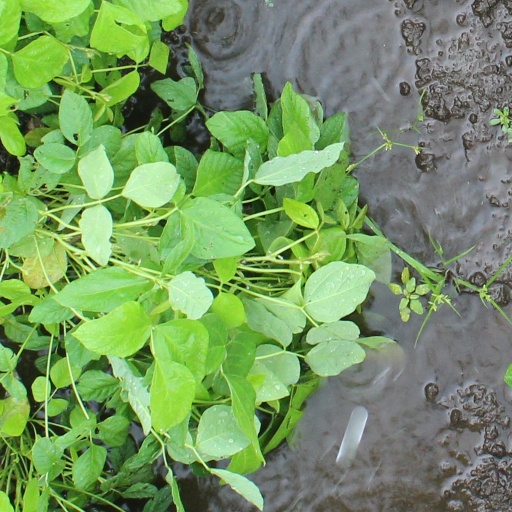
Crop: soybean